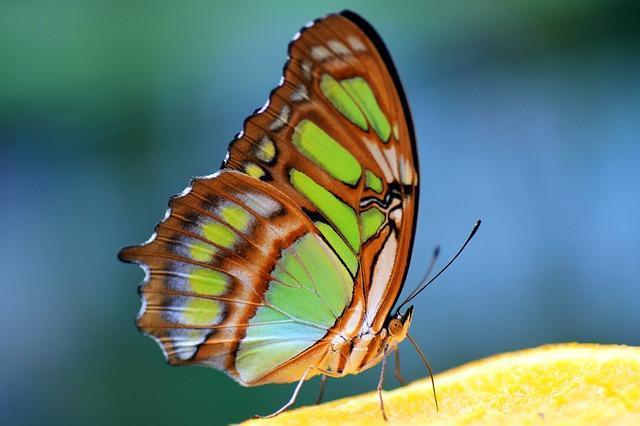
butterfly